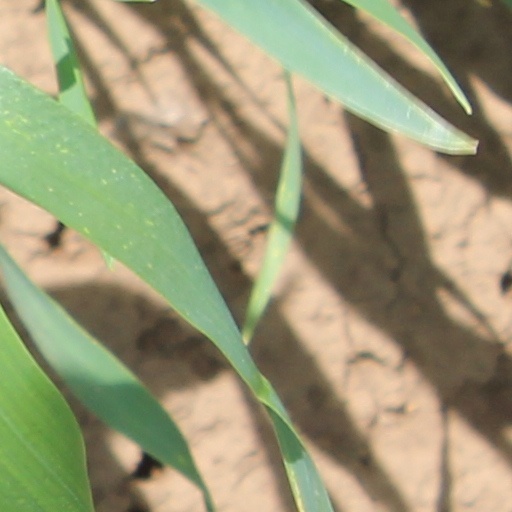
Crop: wheat